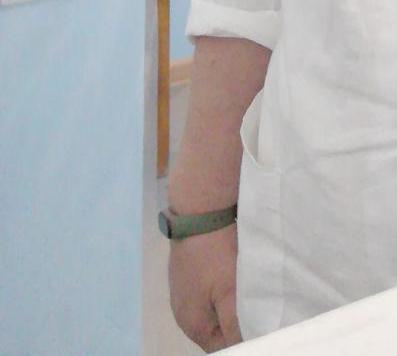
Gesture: no_gesture